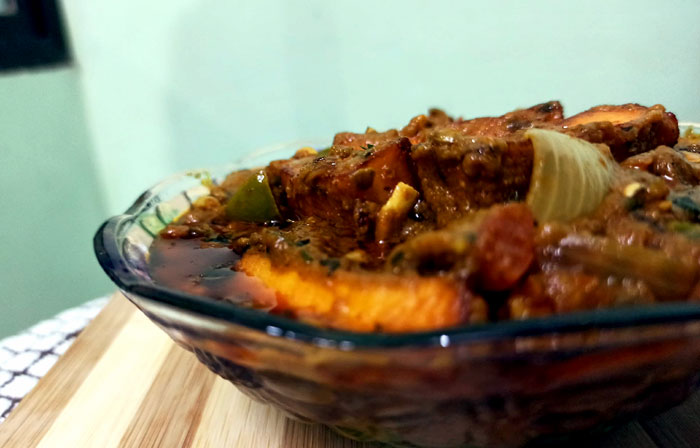
Dish: kadai_paneer